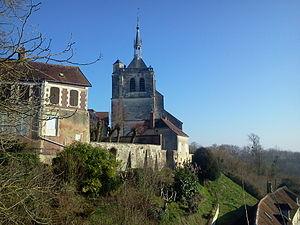
Église Saint-Pierre-ès-Liens
L'église Saint-Pierre-ès-Liens est une église catholique située à Ervy-le-Châtel, en France.
Cet article recense les monuments historiques de l'Aube, en France.
Cet article recense les monuments historiques français classés en 1914.